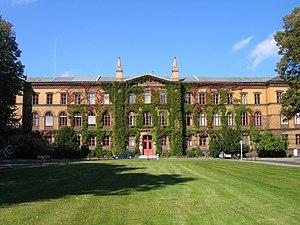
Anastasia Manahan, plus connue sous le nom d’Anna Anderson et de son véritable nom Franziska Schanzkowska, est une imposteuse née à une date inconnue et morte le 12 février 1984 à Charlottesville, aux États-Unis. Elle affirme être Anastasia Nikolaïevna de Russie, la quatrième fille du tsar Nicolas II de Russie, morte fusillée avec sa famille le 17 juillet 1918 à Iekaterinbourg. Le corps de la princesse n’étant retrouvé qu’en 2008, la théorie d’Anna Anderson est discréditée longtemps après sa mort.